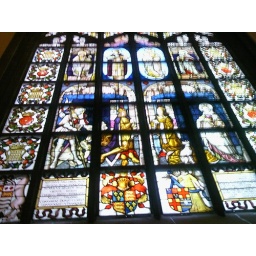
Stained glass window in Antwerp cathedral